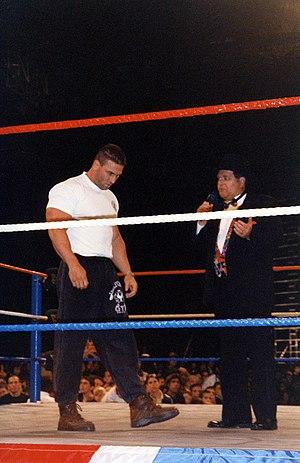
WWE 2K16 est un jeu vidéo développé par Visual Concepts et Yuke's et édité par 2K Sports, sorti en octobre 2015 sur PlayStation 3, Xbox 360, PlayStation 4 et Xbox One, et en mars 2016 sur Windows via Steam. Il s'agit de la dix-septième édition basée sur la fédération de catch World Wrestling Entertainment, et le troisième opus de la série WWE 2K depuis le rachat de THQ en 2013 par 2K Games. Il est précédé par WWE 2K15, le jeu ajoutant plusieurs nouvelles fonctions dans les versions Xbox One et PlayStation 4, et est suivi par WWE 2K17.